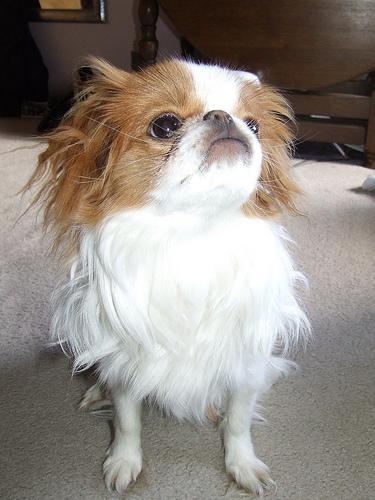
Breed: japanese chin